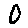
Label: 0